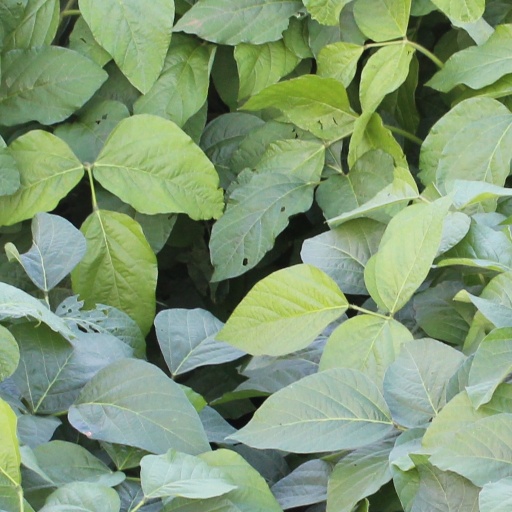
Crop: soybean